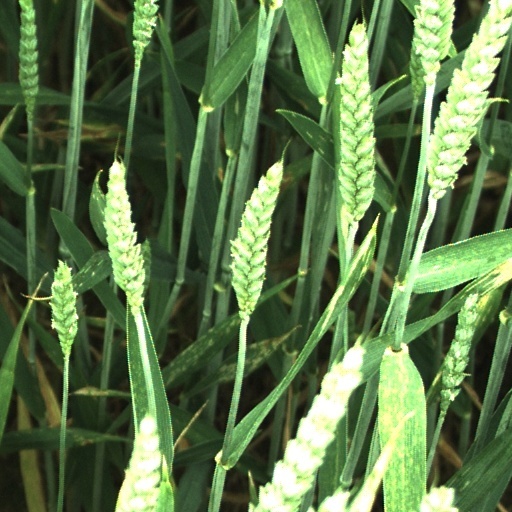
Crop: wheat